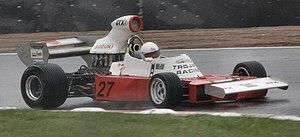
Trojan-Tauranac Racing était une écurie de course automobile britannique fondée par Peter Agg et basée à Croydon dans le sud londonien. Après quelques saisons en Formule 5000, Trojan s'engage en Formule 1 en 1974. Trojan a pris le départ de 6 Grands Prix de Formule 1 et a obtenu comme meilleur résultat une 10ᵉ place lors des épreuves disputée en Espagne puis en Autriche.